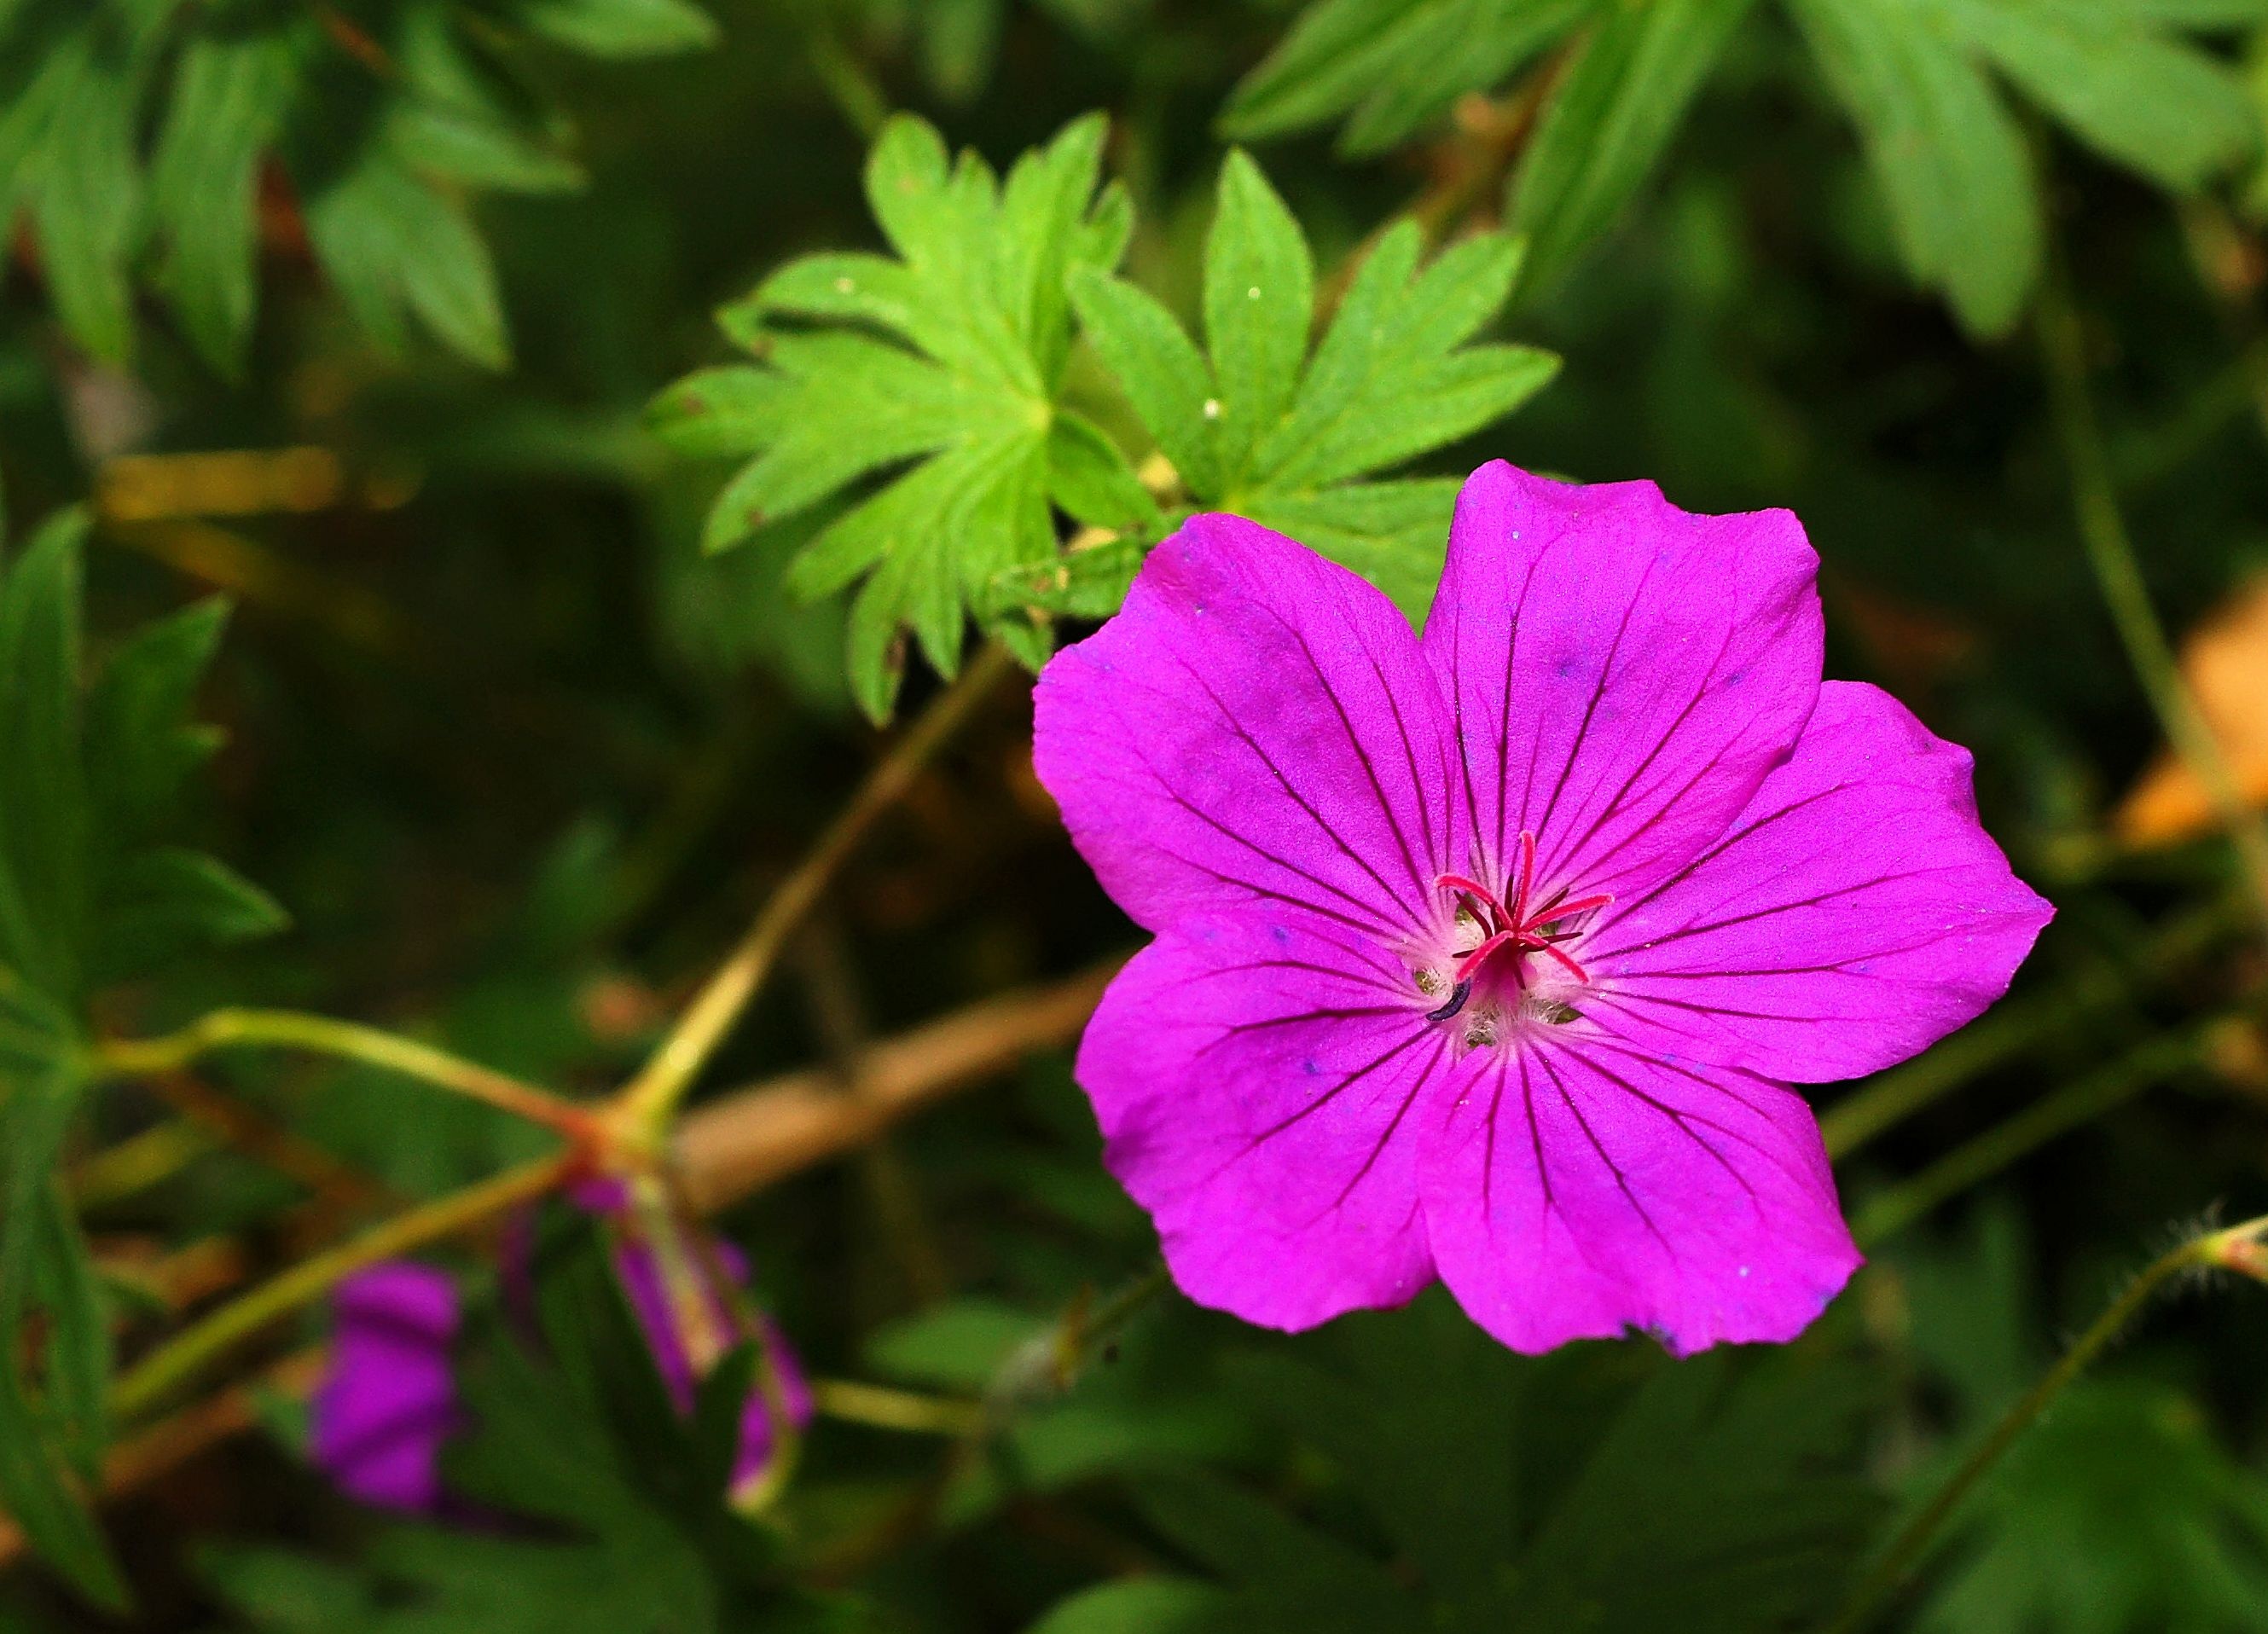
nature, blossom, plant, sweet, flower, purple, petal, bloom, botany, colorful, close, flora, wildflower, geranium, bright, beautiful, cranesbill, macro photography, flowering plant, geraniaceae, geranium cinereum, annual plant, land plant, geraniales